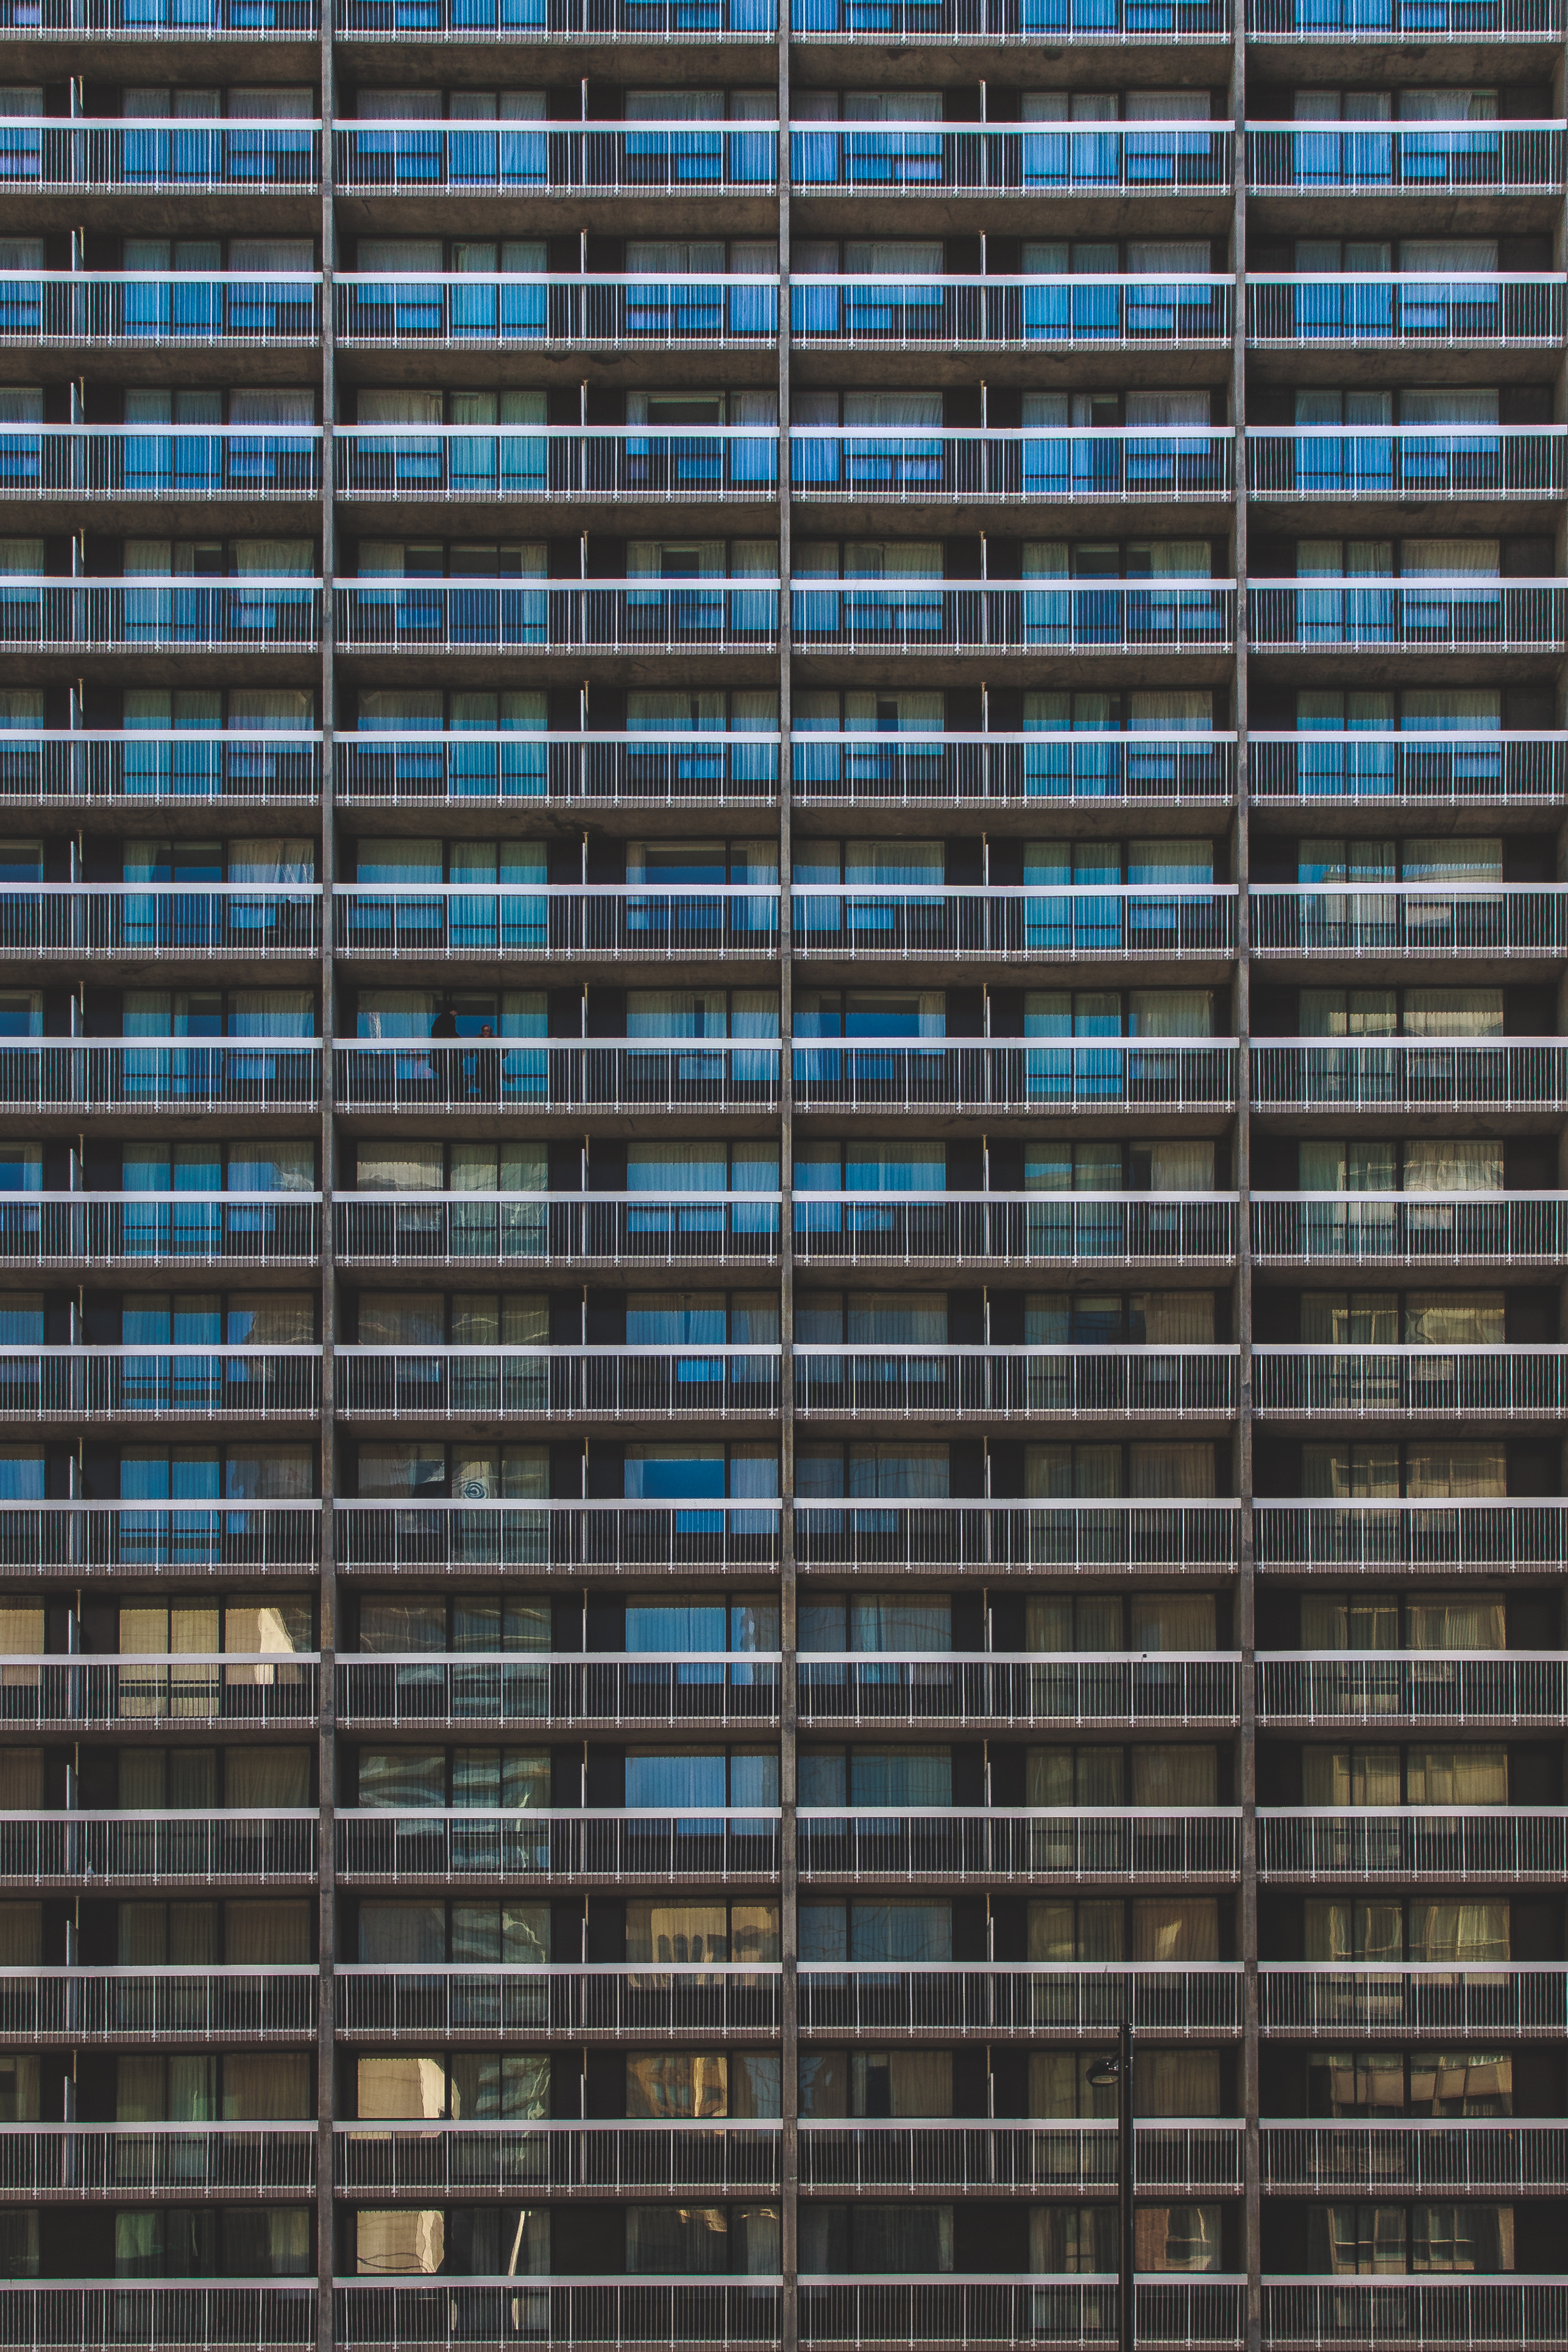
architecture, floor, glass, building, skyscraper, pattern, line, facade, high rise, interior design, art, design, windows, window blind, flooring, window covering, window treatment